Holy Rus'

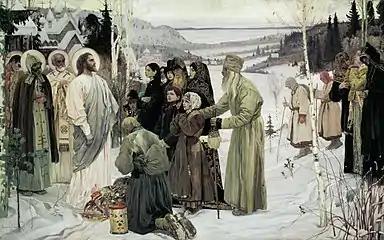
"Holy Rus": a picture by the Russian painter Mikhail Nesterov, 1901-1906

Holy Rus' or Holy Russia - is an important religious and philosophical concept which appeared from the 9th century and developed gradually from the 16th century to the 21st century by people in Grand Duchy of Moscow, East Europe, Central Eurasia and Great Russia. As a concept it has several meanings. It designates the Russian land as chosen by God and enlightened by the Christian faith. However, among the other spaces, Holy Rus' is not distinguished by geography, nor by the state it constitutes, nor by ethnicity, but by Eastern Orthodox Christianity.